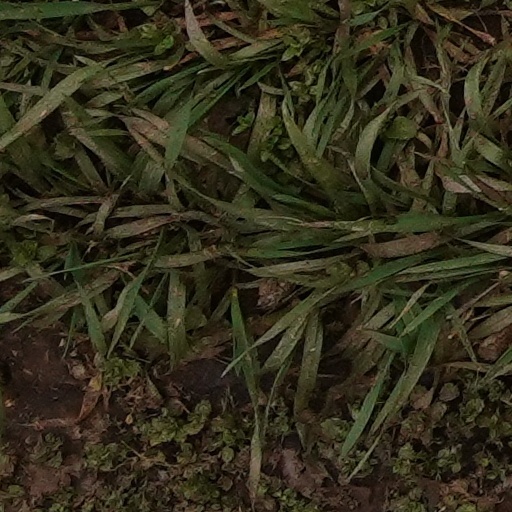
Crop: wheat